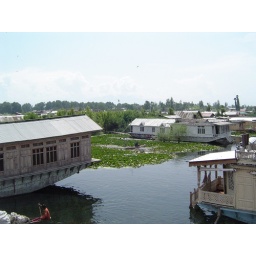
the house boats in dal lake in srinagar!